Western Australia cricket team

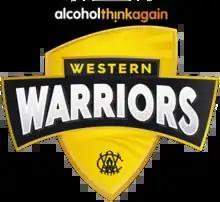
Western Australia men’s team were known as the Warriors from 1995-2019. This logo was used from 2013-2019.

The state has a history of producing Australian Test players such as Justin Langer, Dennis Lillee, Adam Gilchrist, Michael Hussey, Terry Alderman and Geoff Marsh, along with Shaun Marsh, Marcus North, Adam Voges, and Mitchell Marsh in recent times. Englishman Tony Lock also represented his country in the 1967–68 season as a WA player – he was no longer attached to any English county.